Kashmar

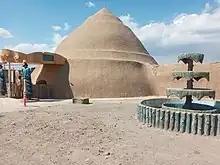
Yakhchāl of Kashmar

"Amin al-tojar Caravansarai" is a caravanserai related to the Qajar dynasty and is located in Kashmar. This Caravansarai is opposite the Jameh Mosque of Kashmar.